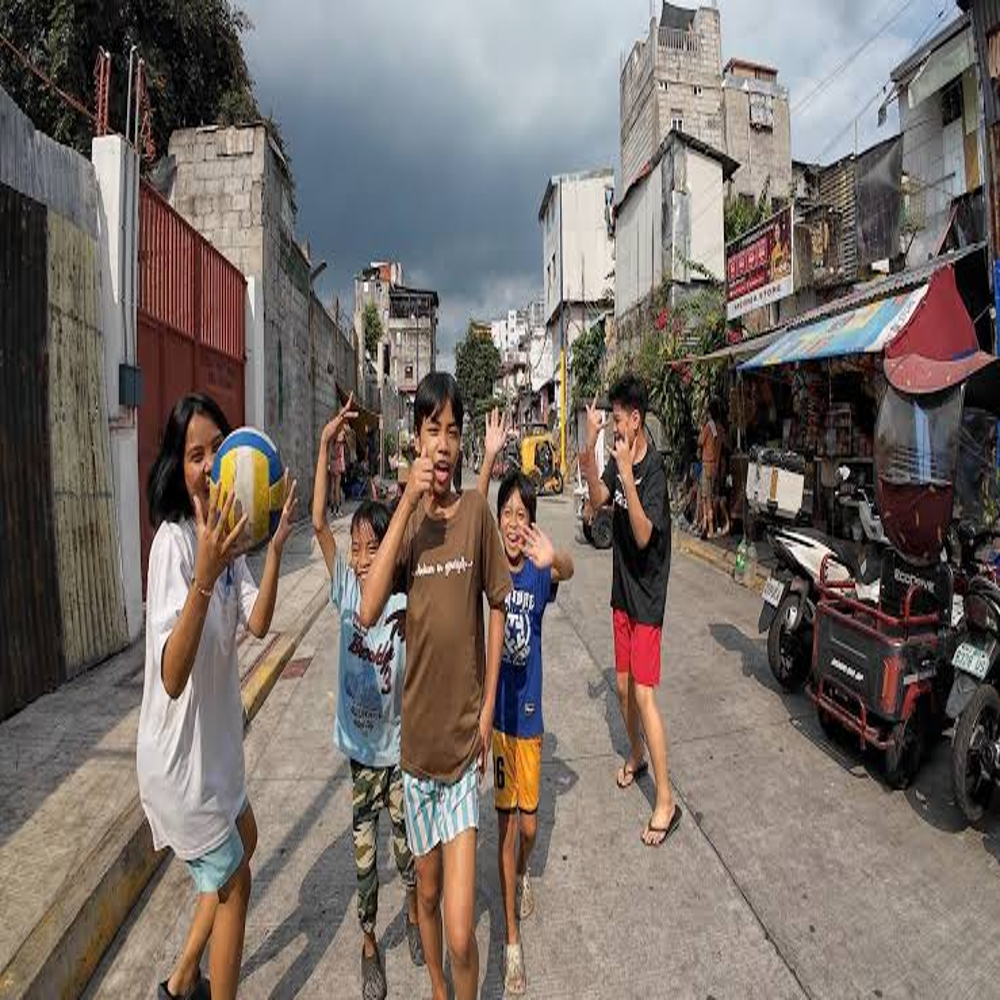
Body of water present: no
Land polluted: no
Water polluted: no
Pollution percentage: 0%